Sky position (RA, Dec in degrees): 354.617, -0.3235
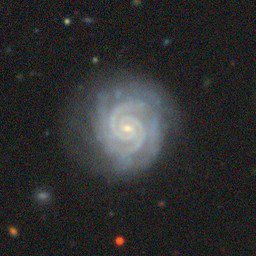
Galaxy morphology: Unbarred Tight Spiral Galaxies